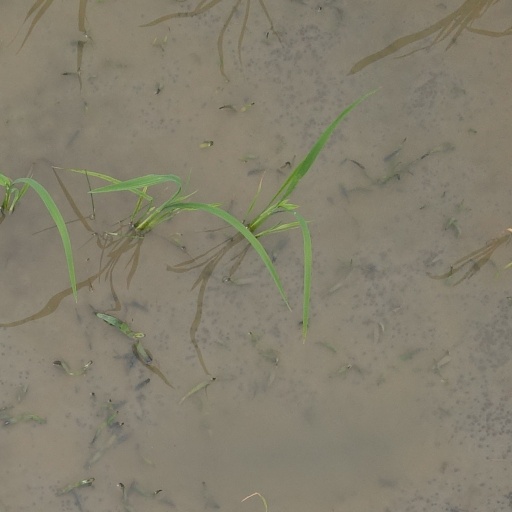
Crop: rice